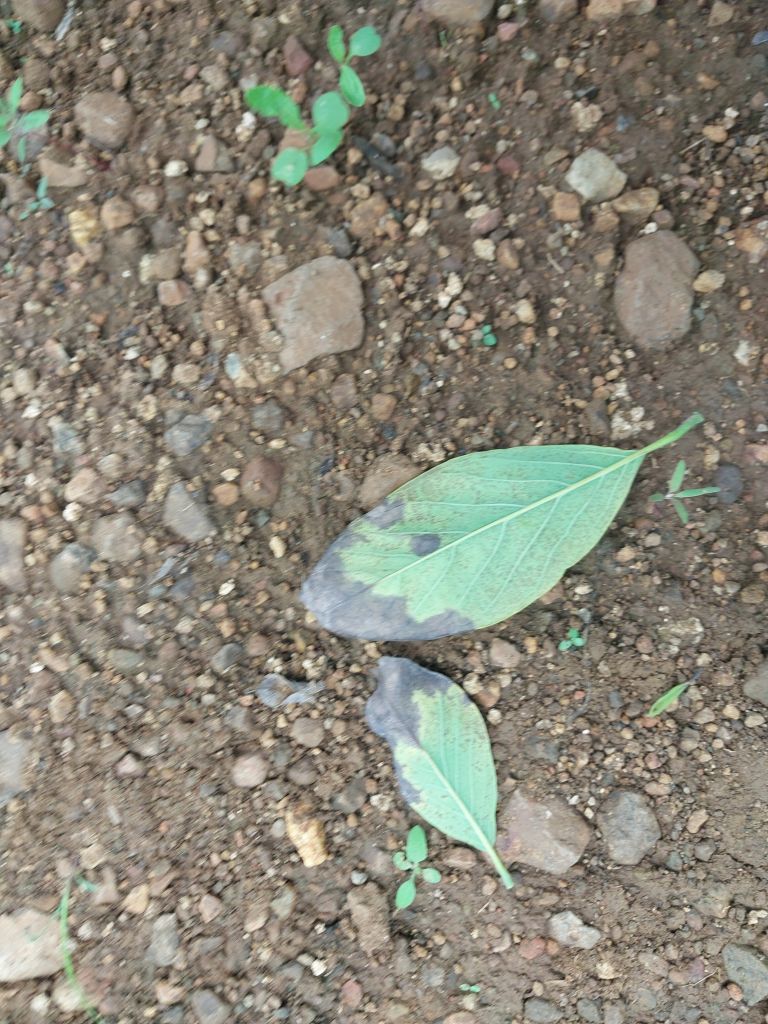
Disease label: Leaf spot on Leaves